Artists of the Tudor court

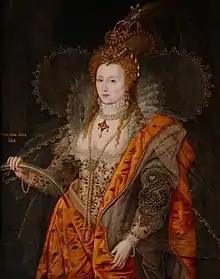
The "Rainbow Portrait" by an unknown artist, possibly Marcus Gheeraerts the Younger, an image of Elizabeth I as the "Queen of Love and Beauty" c. 1600, epitomizes the elaborate iconography associated with later Tudor court portraiture.

The artists of the Tudor court are the painters and limners engaged by the monarchs of England's Tudor dynasty and their courtiers between 1485 and 1603, from the reign of Henry VII to the death of Elizabeth I.